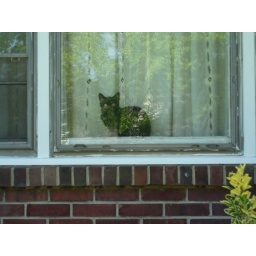
watching me take pictures of the roses ... a bird flew by and scared us both!